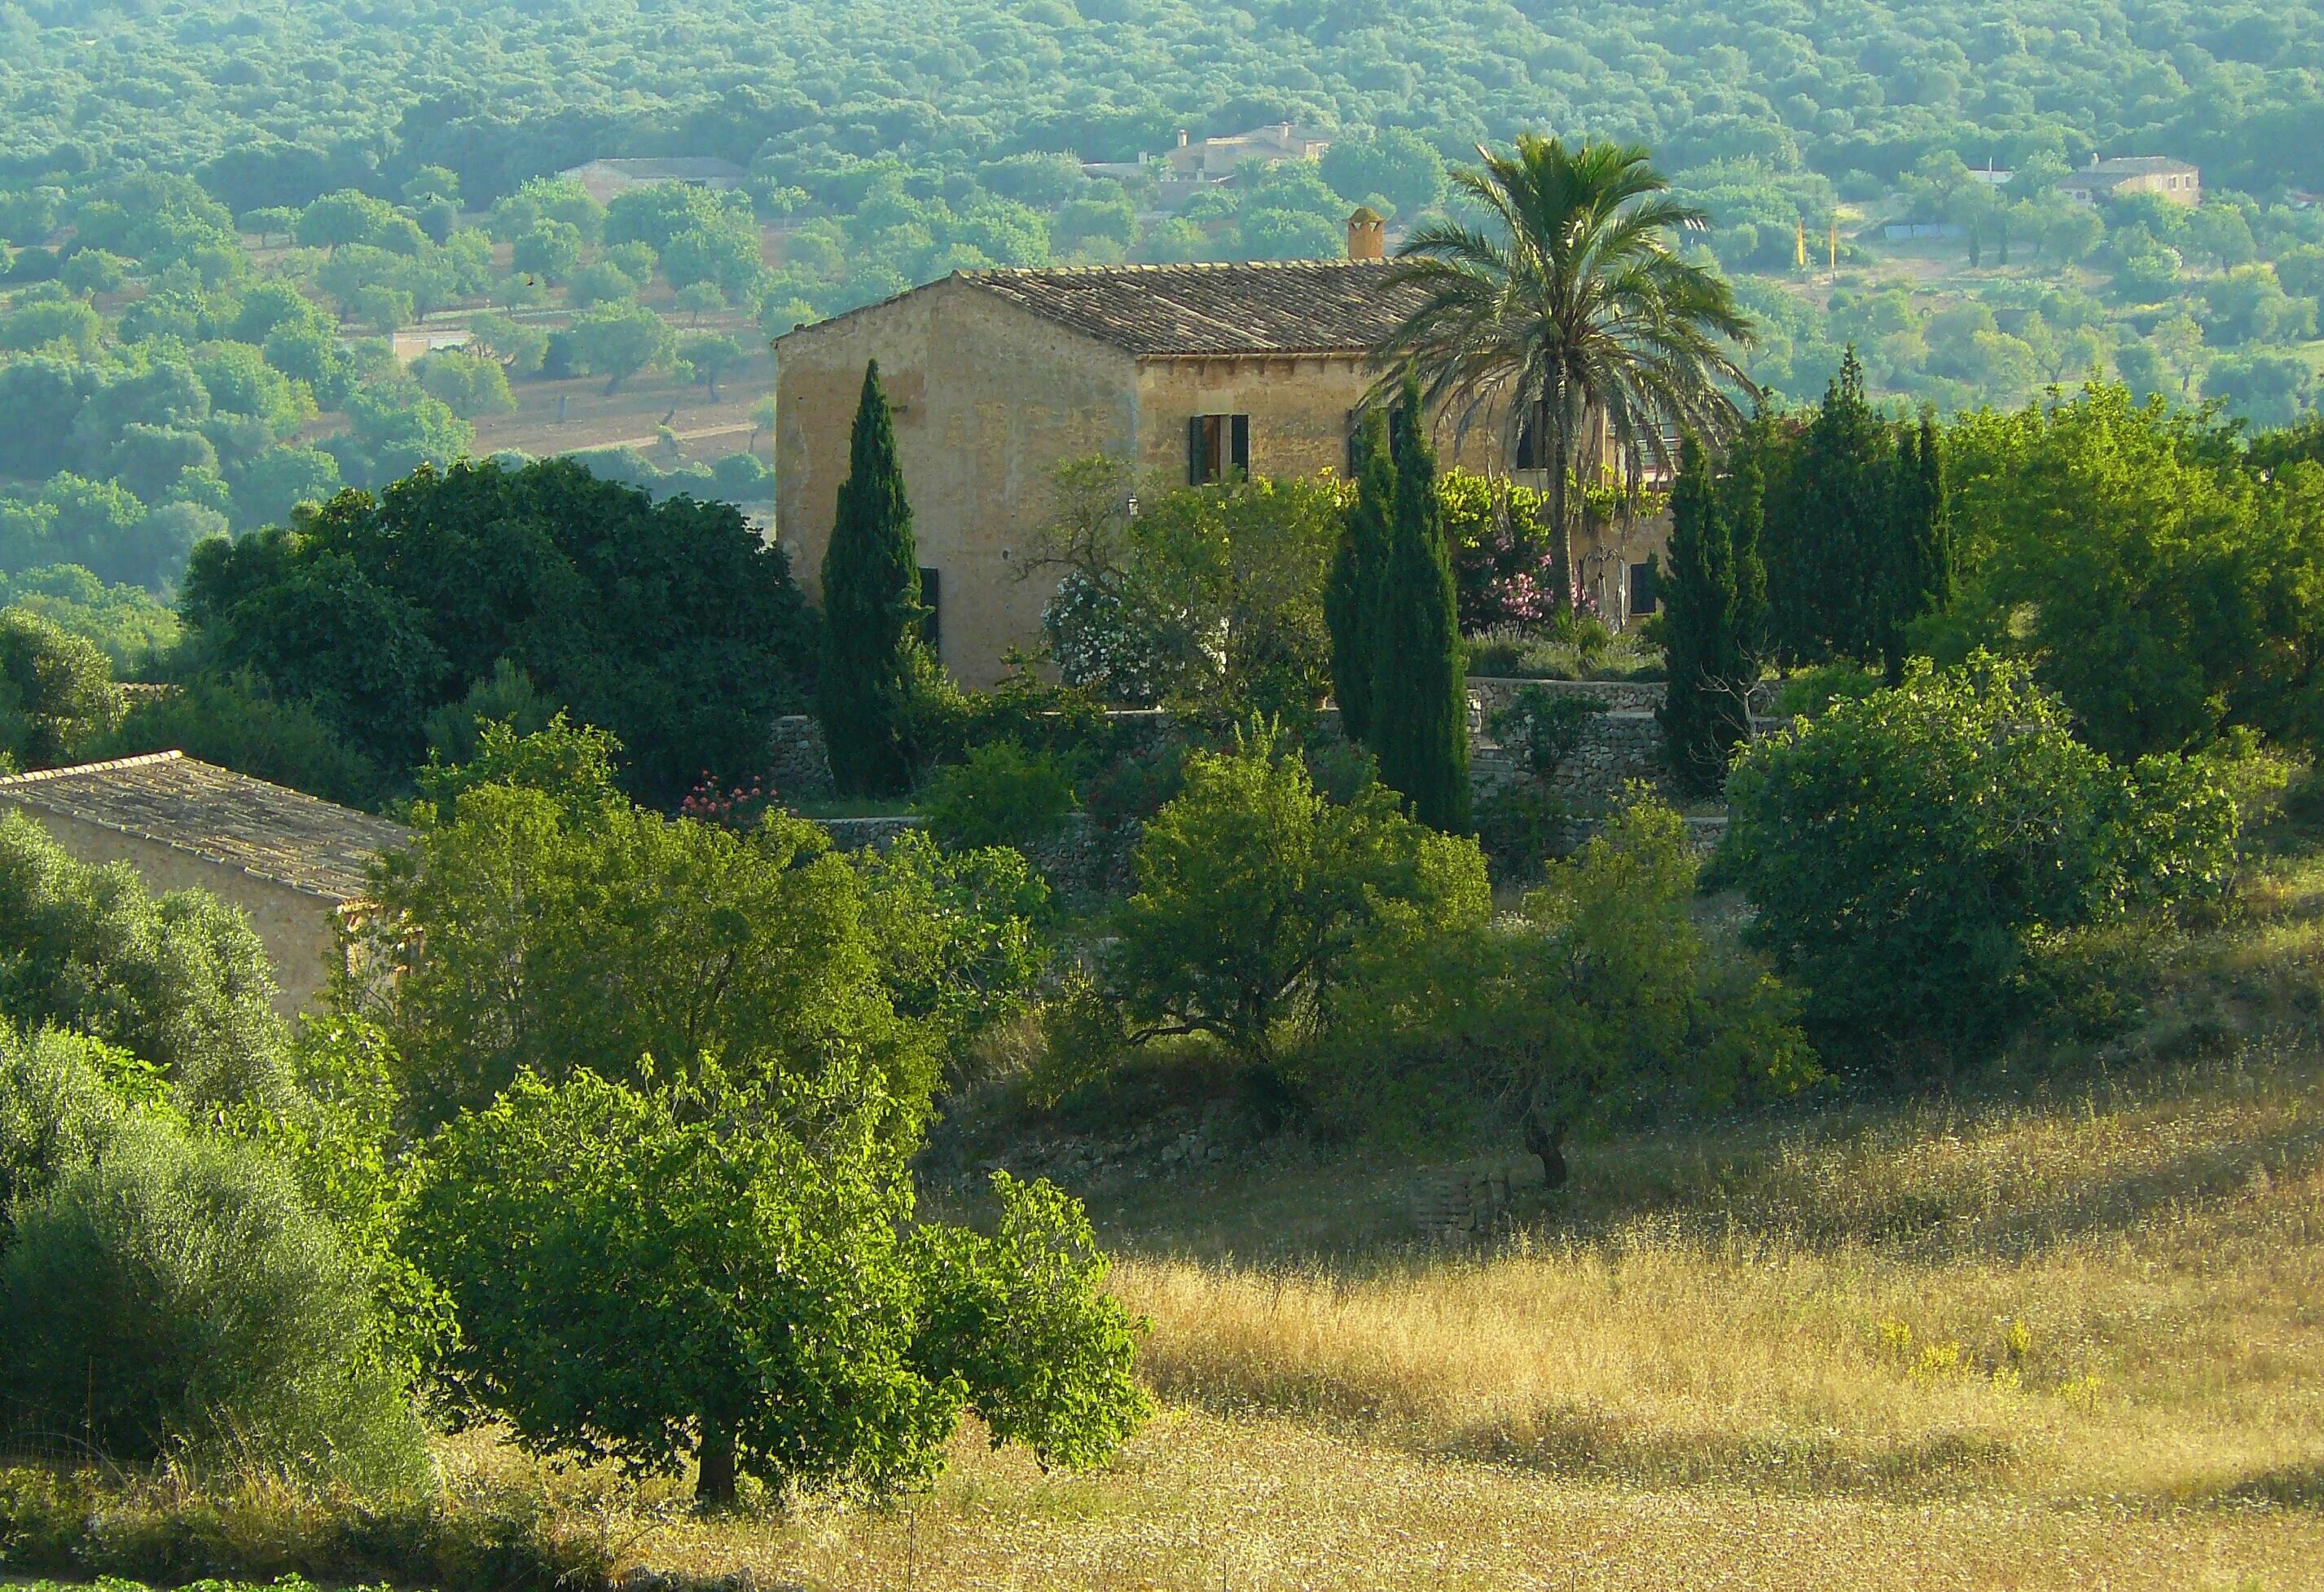
landscape, tree, nature, forest, grass, mountain, architecture, field, meadow, hill, flower, building, home, valley, travel, village, live, idyllic, rural, mediterranean, jungle, palm, pasture, holiday, island, agriculture, trees, south, spain, holidays, ruins, plantation, mallorca, wide, estate, habitat, idyll, ecosystem, finca, country house, rural area, stone house, holiday house, biome, mediterranean cypress, holiday home, natural environment